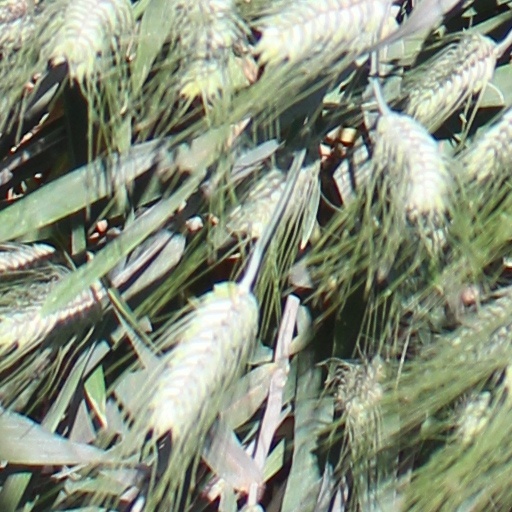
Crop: wheat